Philadelphia Athletics 18, Cleveland Indians 17 (1932)

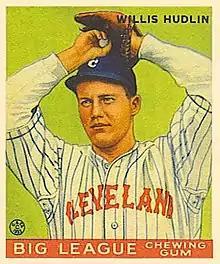
Willis Hudlin entered the game in the seventh inning, and walked both batters he faced.

In the top of the seventh, Dib Williams tripled with two out, and was brought home by a single by Rommel, cutting Cleveland's lead to 8–7. Willis Hudlin replaced Brown on the mound, and walked the next two batters to load the bases. The fans booed Peckinpaugh, who was coaching first base, disagreeing with the choice of Hudlin as relief pitcher. Otis stated that Brown "was obviously not himself" and that Hudlin was "helpless" in getting the ball over the plate. The manager then sent in Wes Ferrell to pitch. Ferrell, the ace of the Cleveland staff, had pitched a complete game on Friday, two days before. Jimmy Dykes cleared the bases with a double to give the Athletics a 10–7 lead. Simmons then singled and Foxx hit a two-run home run, his second of the game, to make the score 13–7 Athletics.